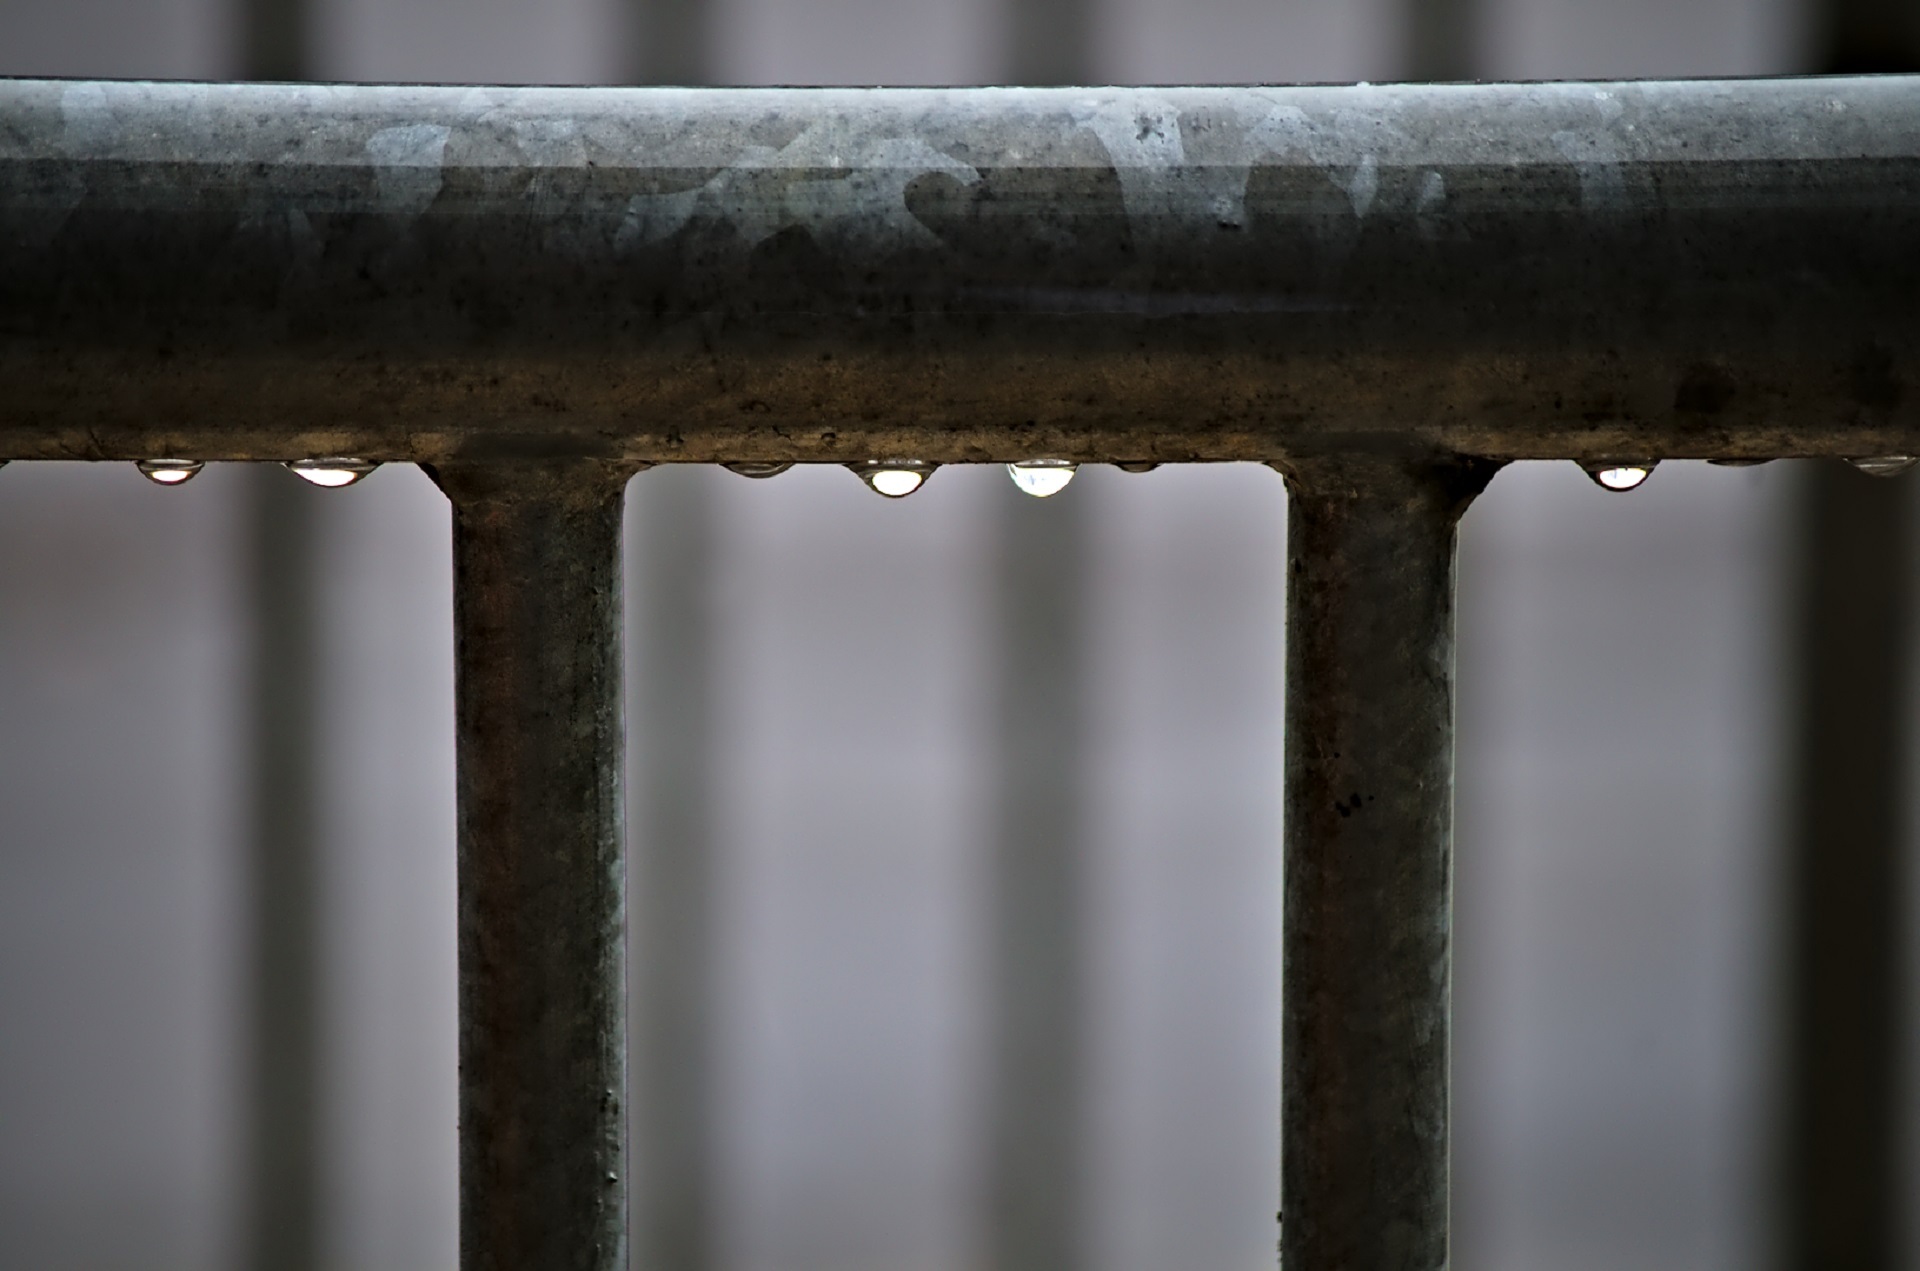
light, structure, wood, white, window, glass, wet, wall, railing, green, reflection, column, macro, metal, condensation, darkness, black, material, surface, close up, pipe, raindrops, drops, iron, shape, beads, moisture, precipitation, water droplets